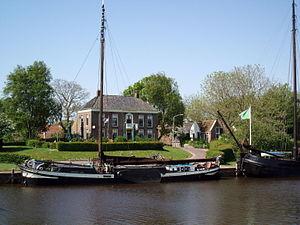
Garnwerd est un village de la commune néerlandaise de Westerkwartier, situé dans la province de Groningue.